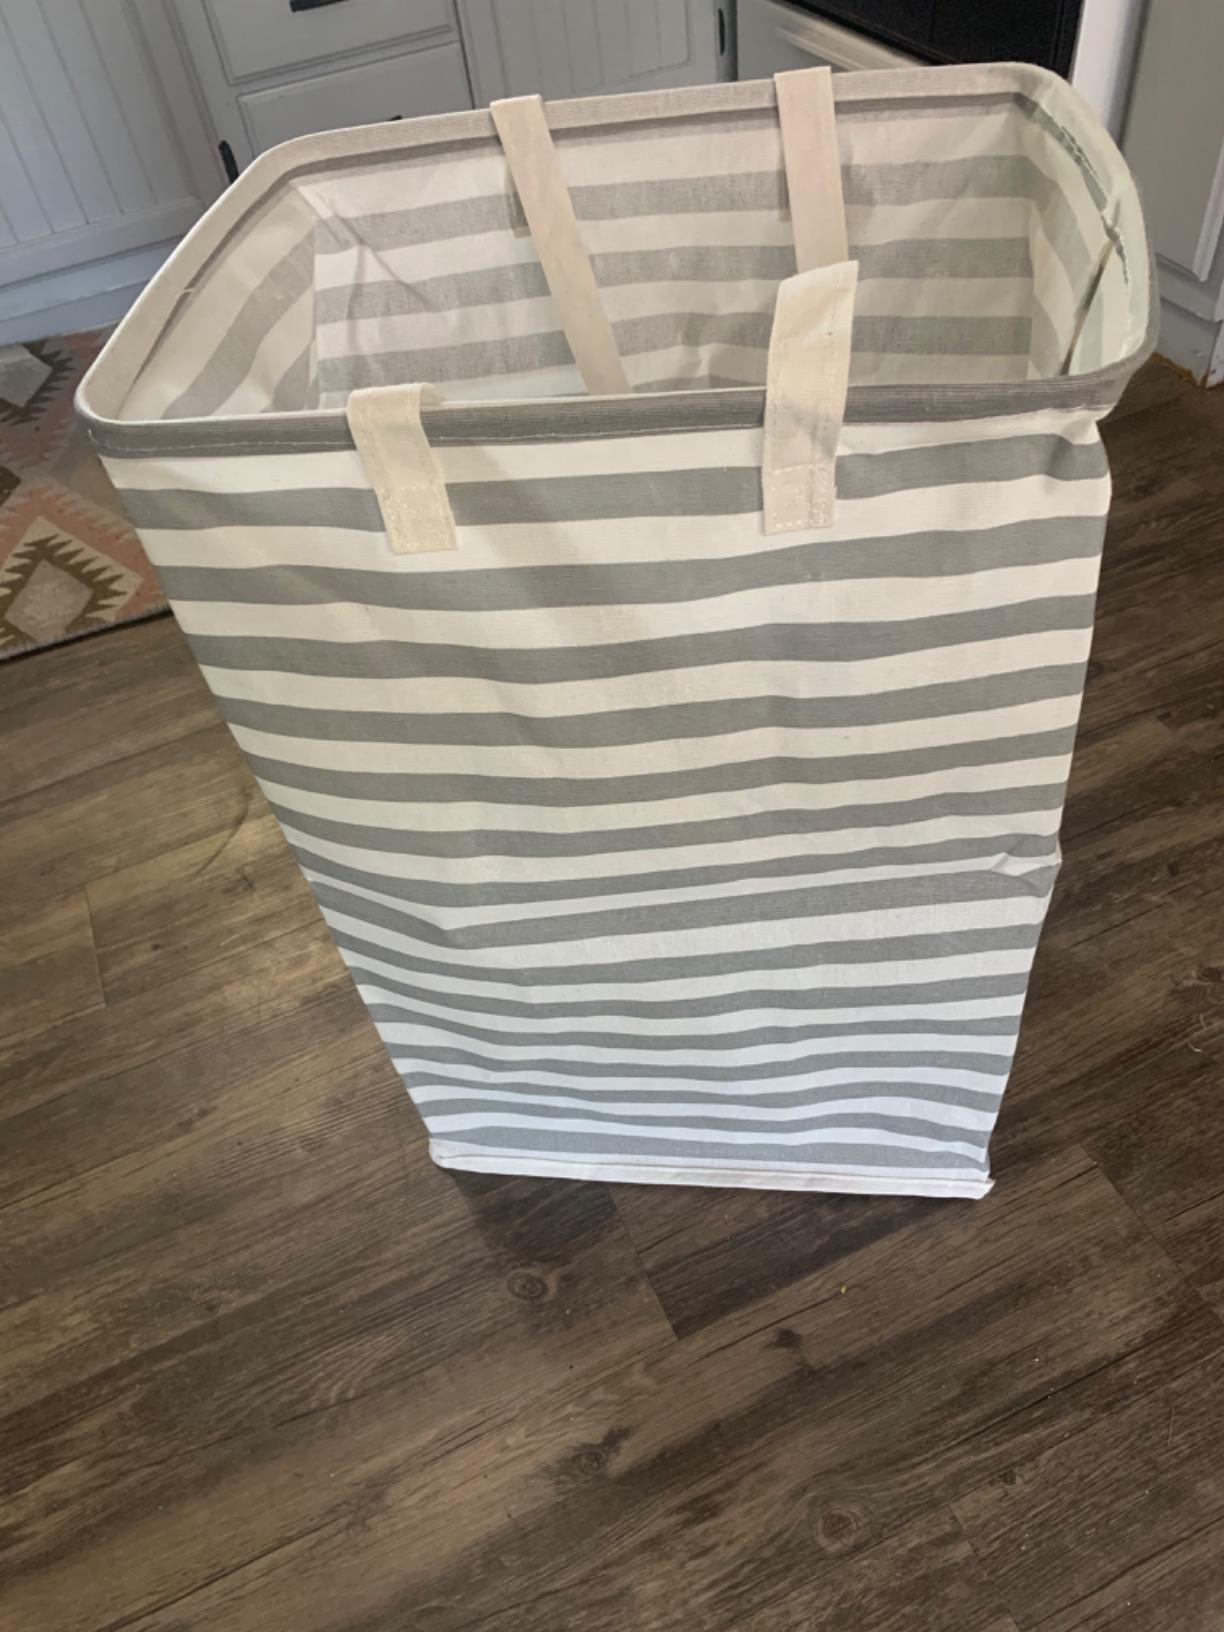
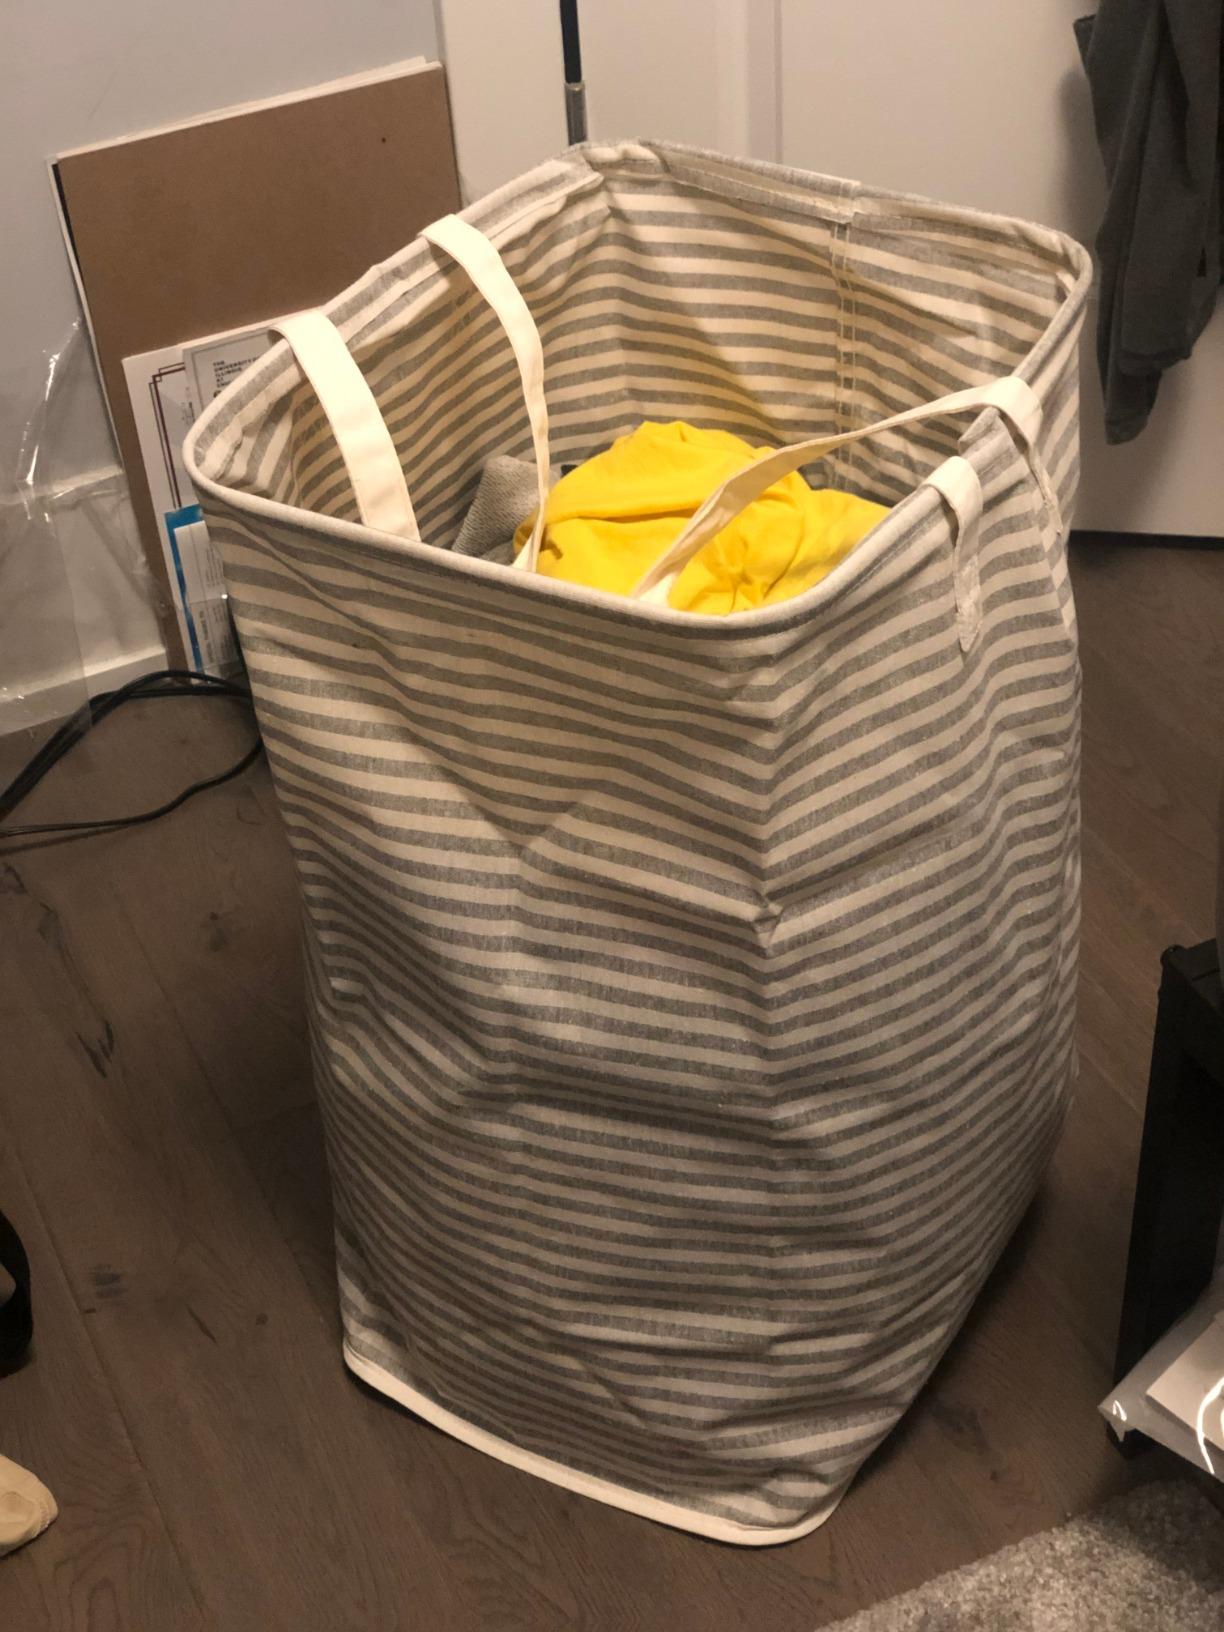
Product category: items_hamper
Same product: no